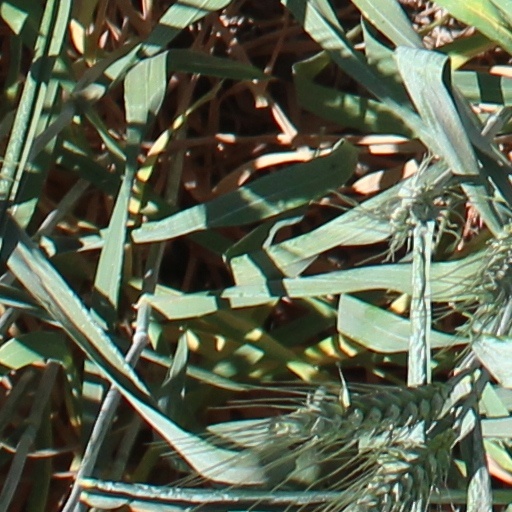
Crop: wheat